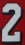
Number: 2